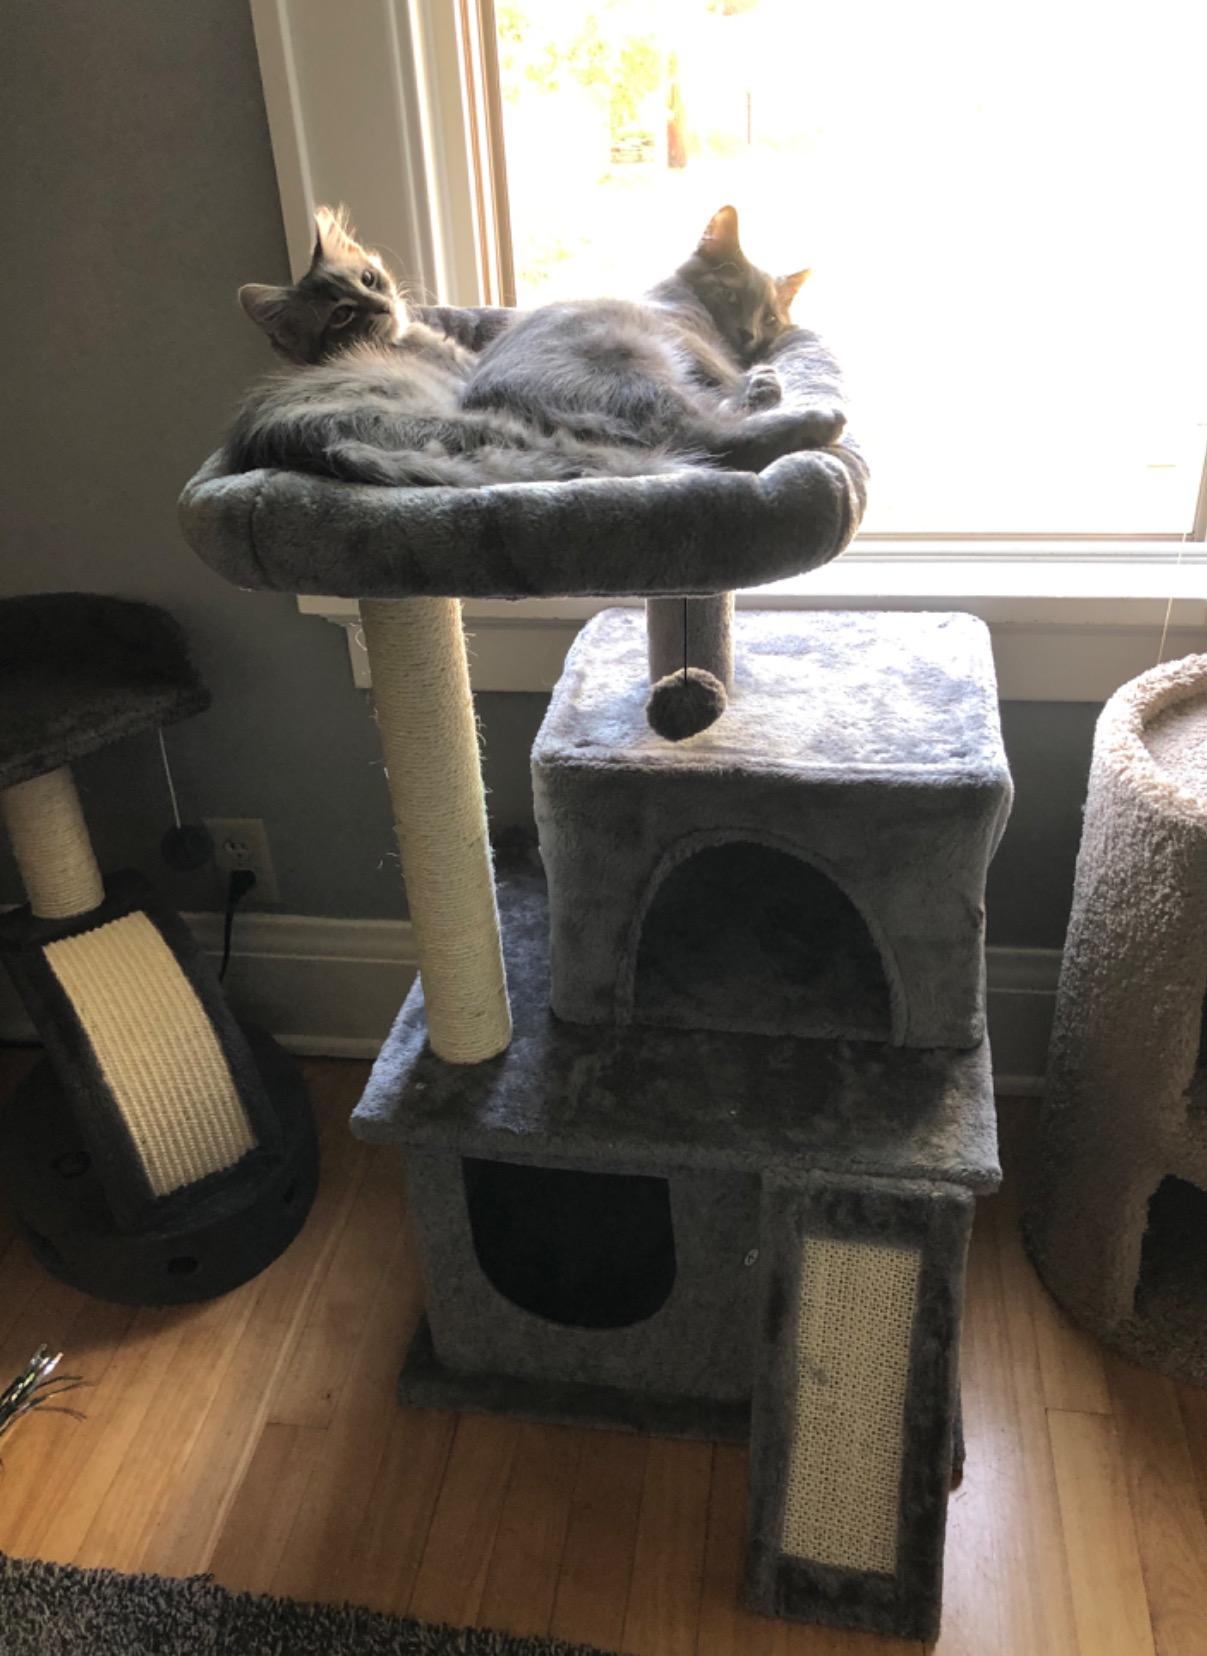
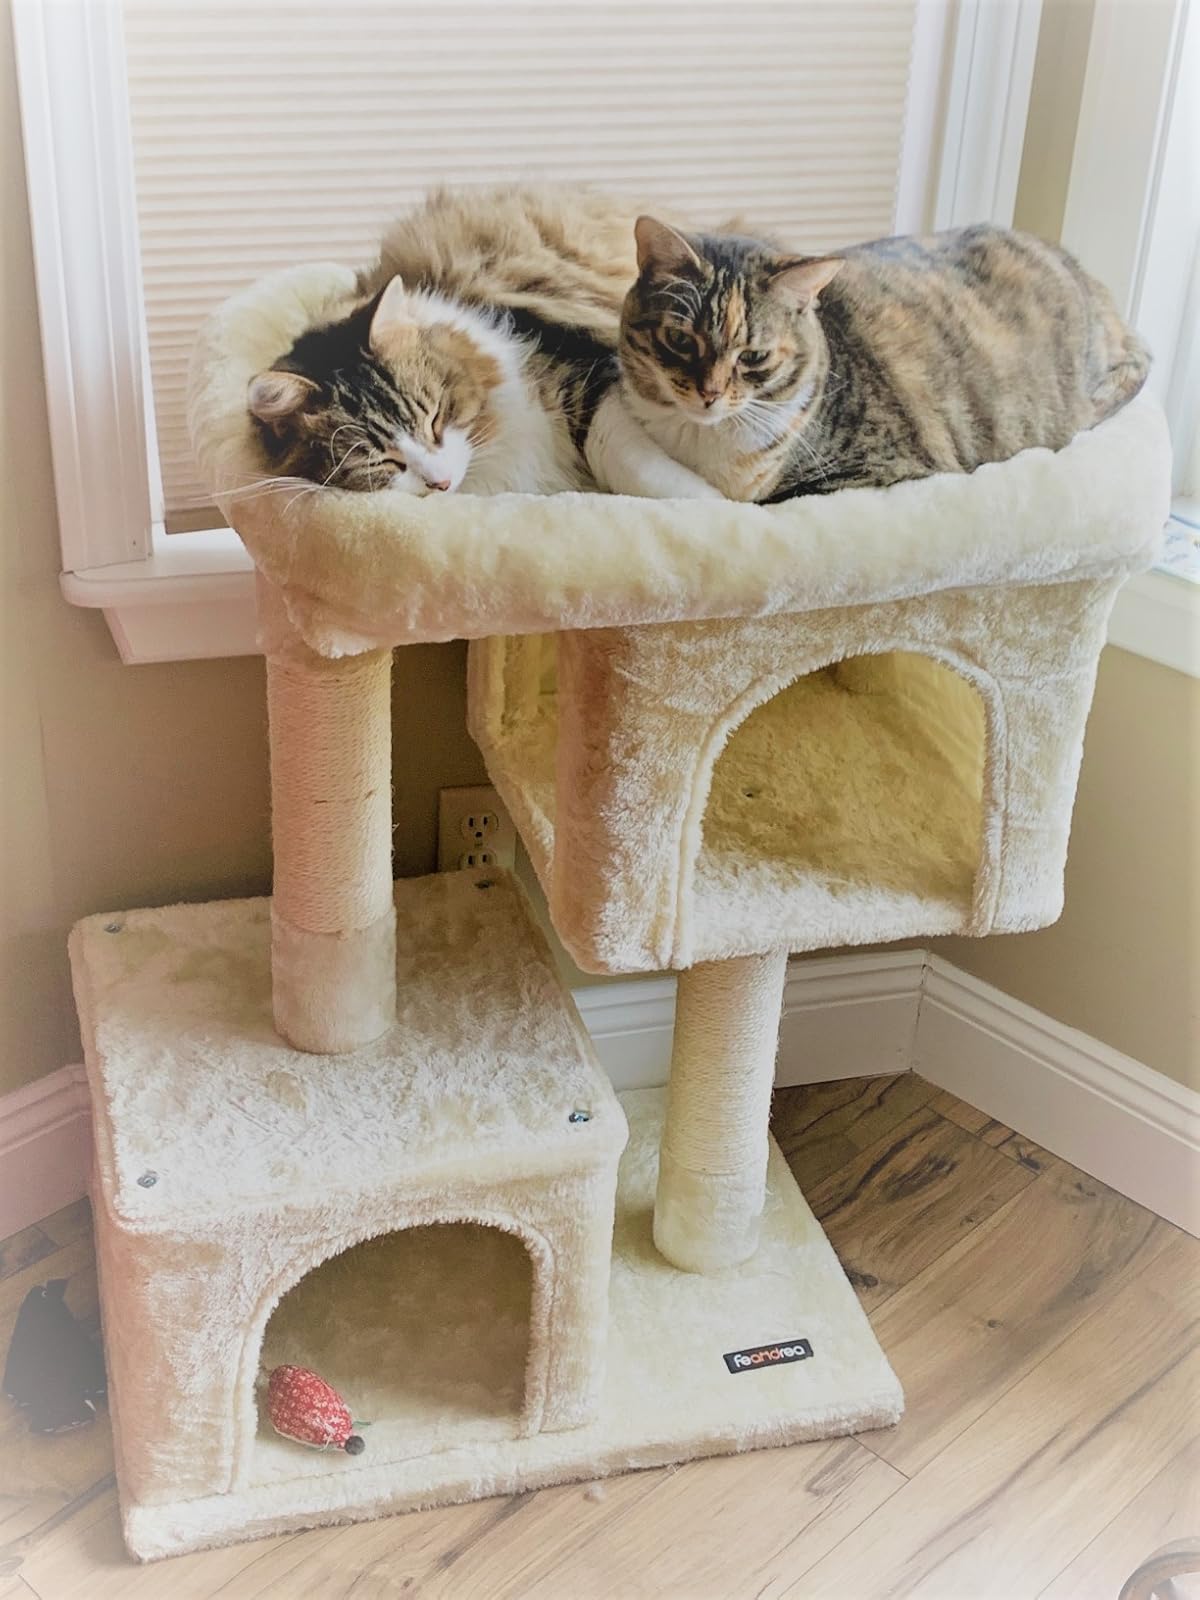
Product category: items_cat tree
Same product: no